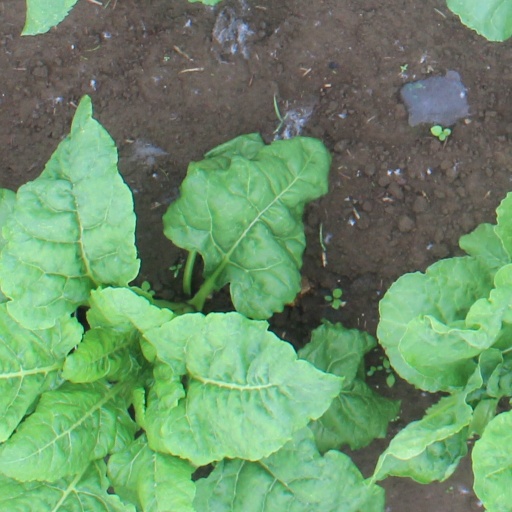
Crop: sugar beet